Canadian Siberian Expeditionary Force

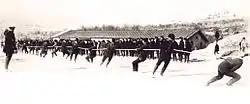
The CSEF engages in a tug of war in 1919.

Under General James H. Elmsley's command, the advance party of Canadian troops left Vancouver aboard the , reaching Vladivostok on October 26, 1918. The general quickly secured base headquarters at the Pushkinsky Theatre, an ornate building in the centre of the city that housed the Vladivostok Cultural-Educational Society. The unilateral Canadian action provoked a strong protest from leading Vladivostok businessmen, who demanded that Elmsley vacate the premises. The Canadians were quartered at three main sites: the East Barracks, at the head of Golden Horn Bay, the former Czarist barracks at Gornestai (today the town of Shitovaya), and the Second River Barracks north of Vladivostok. The main body of the CSEF arrived in Vladivostok in mid-January 1919, aboard the ships "Teesta" and "Protesilaus". The "Teesta" departure from Victoria on 21 December 1918 had been delayed by a mutiny of two companies of mainly French-Canadian troops in the 259th Battalion; the "Protesilaus" also faced difficulties reaching Vladivostok, losing a propeller off the Russian coast when it got stuck in the ice.